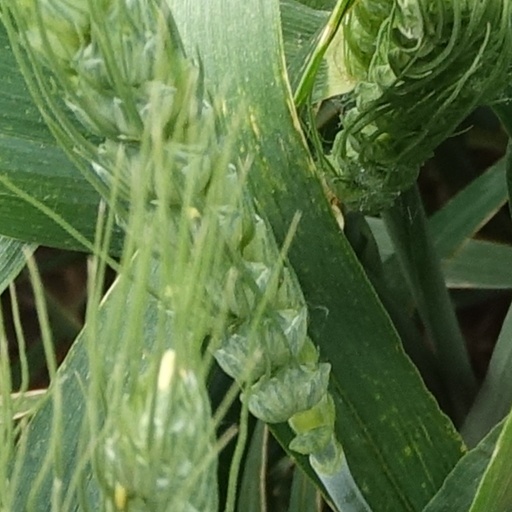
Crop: wheat